List of aircraft operated by Widerøe

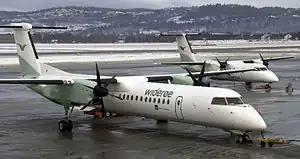
Two Bombardier Dash 8 aircraft at Trondheim Airport, Værnes; a Q400 closest and a -100 furthest away.

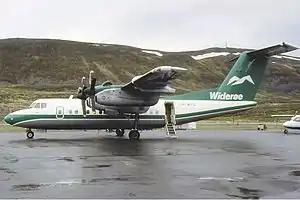
de Havilland Canada DHC-7 Dash 7 at Hammerfest Airport in 1987

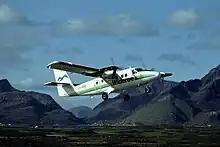
de Havilland Canada DHC-6 Twin Otter at Leknes Airport in 1992

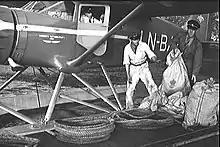
Stinson Reliant at Gressholmen Airport in 1936

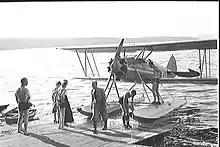
Waco Cabin at Oppegård in 1937

Widerøe is a Norwegian regional airline. Between 2000 and 2018, the airline operated a fleet consisting entirely of de Havilland Canada/Bombardier Dash 8 aircraft. Since 2018, Widerøe also operates with Embraer E190 E2 aircraft. As of 2017, Widerøe operated 25 of the 39-seat -100/200 series, seven of the 50-seat -300 series and 11 of the 78-seat Q400 series. It holds orders for another four Q400. As of 2018, Widerøe is the world's largest operator of the -100-series.